Clarence Clemons

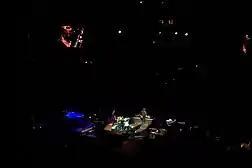
Clemons stage front with the E Street Band, playing his famous "Jungleland" saxophone solo. Nassau Coliseum, March 10, 2008.

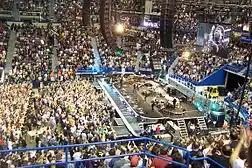
Clemons playing his "Born to Run" saxophone solo with house lights up. Hartford Civic Center, April 24, 2009.

The story of how Clemons first met Bruce Springsteen has entered into E Street Band mythology. "The E Street Shuffle" contains a monologue about how they met, and the event was also immortalized in "Tenth Avenue Freeze-Out". They allegedly met for the first time in September 1971. At the time, Clemons was playing with Norman Seldin & the Joyful Noyze at The Wonder Bar in Asbury Park, New Jersey. Seldin was a Jersey Shore musician/entrepreneur who, as well as playing piano and leading various bands, had his own record label, Selsom Records. In 1969, Clemons had recorded an eponymous album with this band. In 2008, tracks from this album were reissued on an anthology, "Asbury Park — Then and Now", put together by Seldin. It was Karen Cassidy, lead vocalist with the Joyful Noyze, who encouraged Clemons to check out Springsteen, who was playing with the Bruce Springsteen Band at the nearby Student Prince. Clemons recalled their meeting in various interviews: